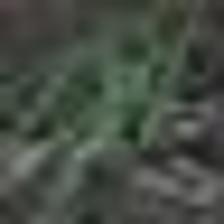
Label: clustered